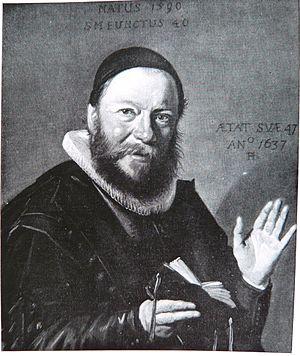
Cette page établit une liste des peintures de Frans Hals. Son œuvre est composée uniquement de portraits de personnes de Haarlem ou ses environs.